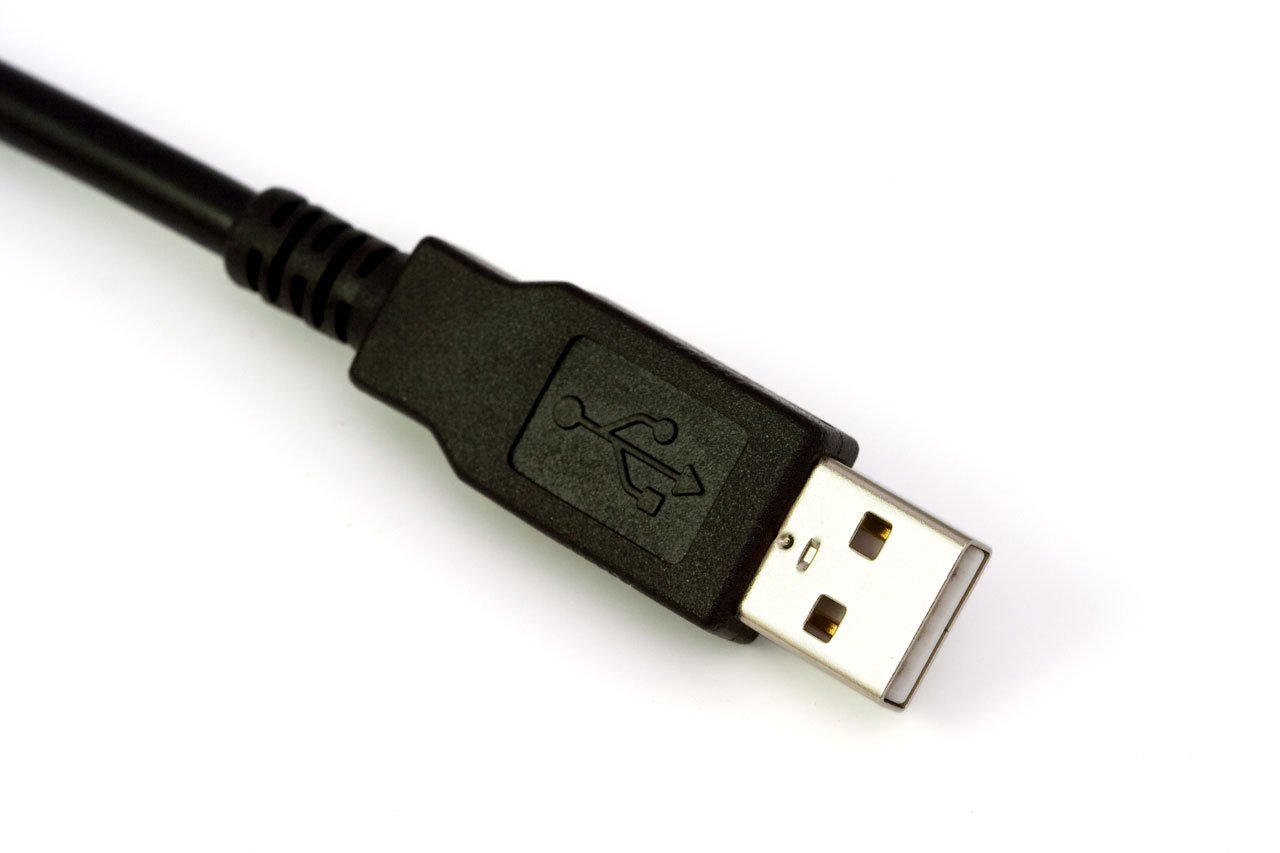
computer, technology, cable, bus, universal, usb, lead, serial, electronic device, electronics accessory